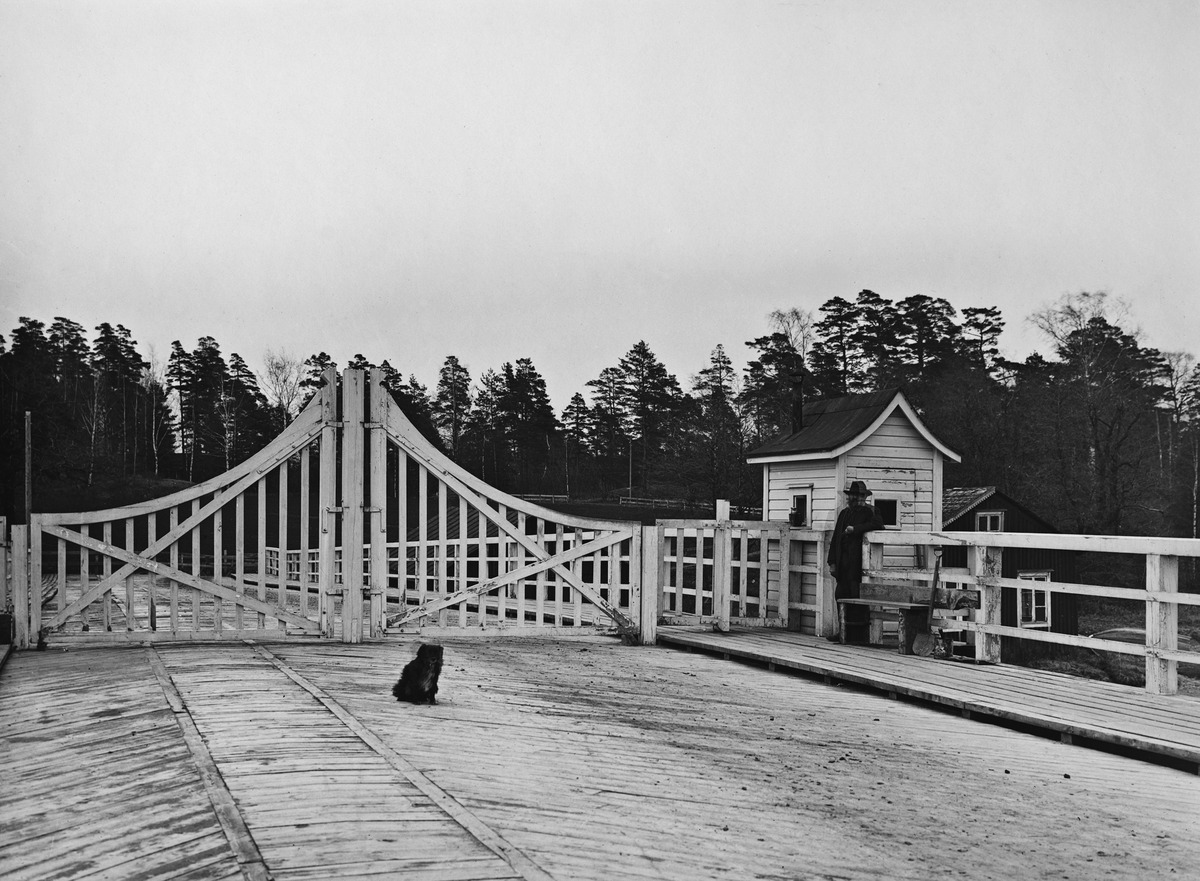
Naurissaaren silta Kulosaaresta ja Herttoniemeen
sisällön kuvaus: Naurissaaren silta Kulosaaresta ja Herttoniemeen. Silta valmistui 1916, portin vieressä siltavahdin koppi ja sillalla koira. mustavalkoinen
Kuvaaja: Sundström, Eric, valokuvaaja
Ajankohta: kuvausaika 1916- 1919
Paikka: Suomi, Uusimaa, Helsinki, Kulosaari Helsinki, Helsinki
Aiheet: sillat, puurakenteet, portit, puurakennukset, liikennevalvonta, penkit, lapiot, lemmikkieläimet, koirat, rannat, saaret